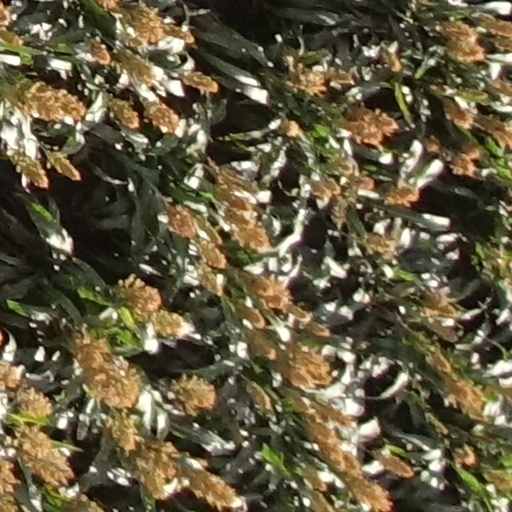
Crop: sorghum